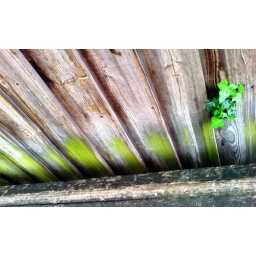
Waiting at the bus stop at Melbourn I took this photo of the moss growing where the waiting seat sat against the fence.